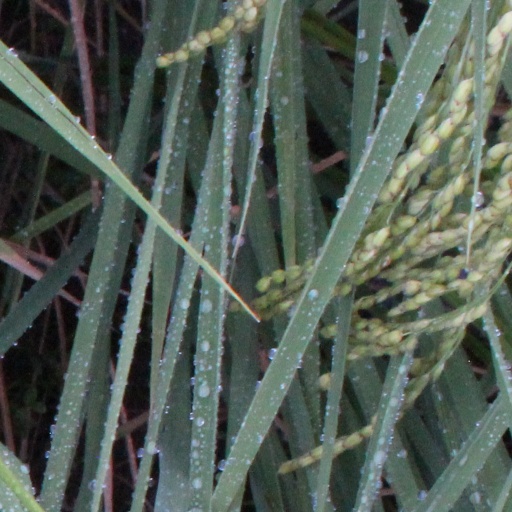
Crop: rice